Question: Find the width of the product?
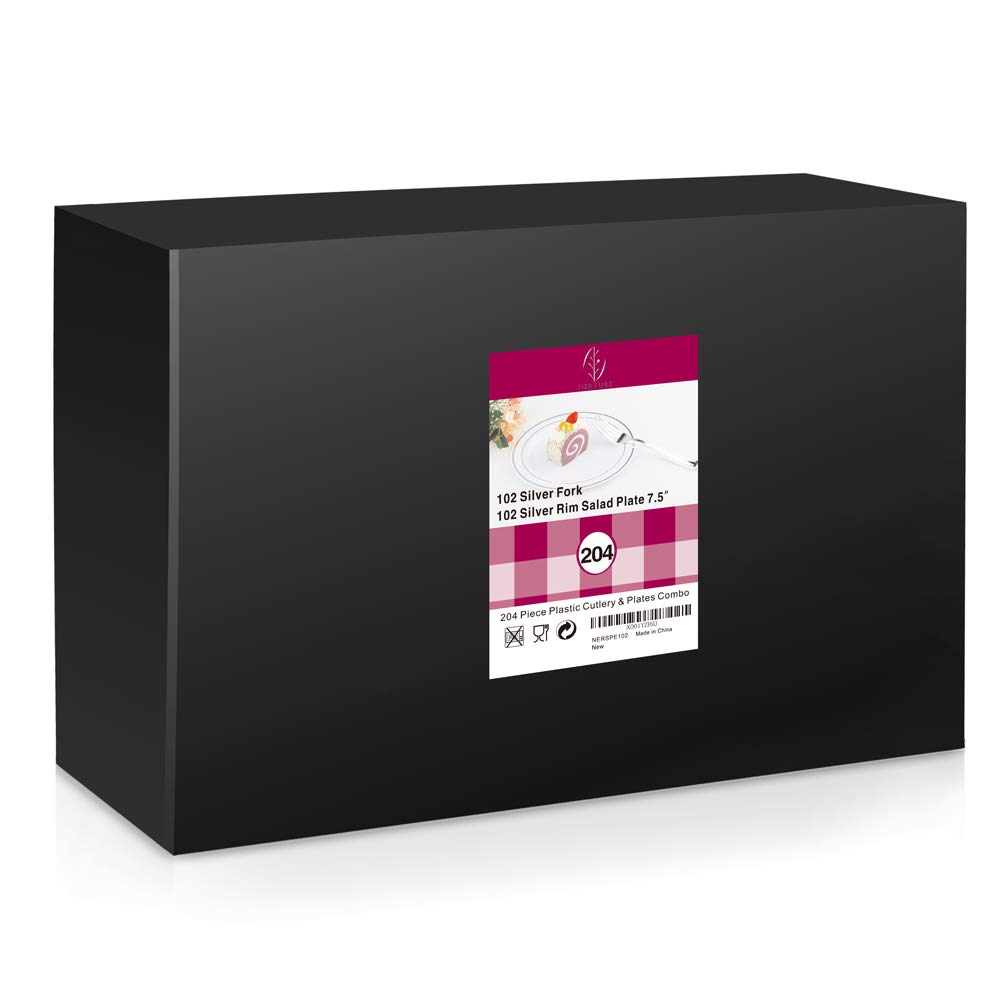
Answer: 7.5 inch